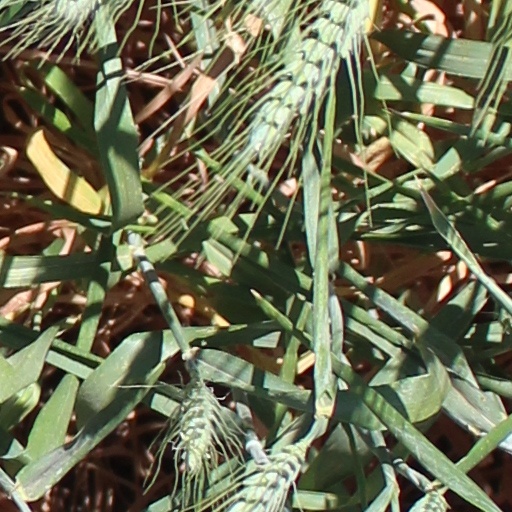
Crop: wheat